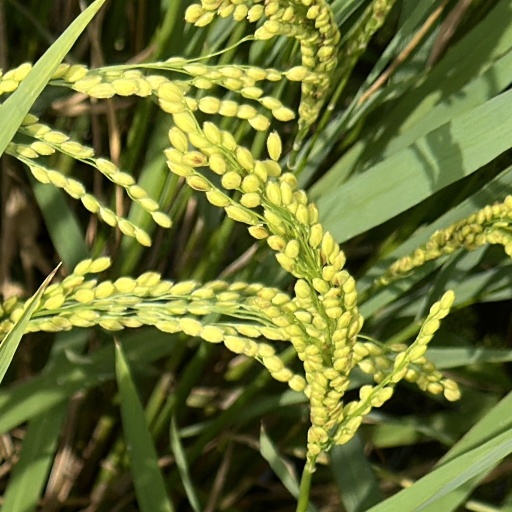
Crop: rice